Stoat

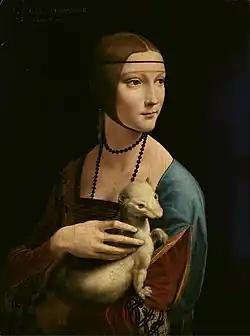
Leonardo da Vinci's "Lady with an Ermine" (1489–1491). National Museum, Kraków, Poland.

In Irish mythology, stoats were viewed anthropomorphically as animals with families, which held rituals for their dead. They were also viewed as noxious animals prone to thieving, and their saliva was said to be able to poison a grown man. To encounter a stoat when setting out for a journey was considered bad luck, but one could avert this by greeting the stoat as a neighbour. Stoats were also supposed to hold the souls of infants who died before baptism.